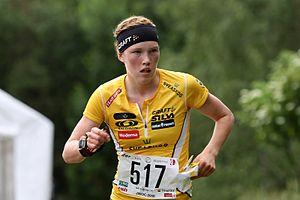
Tove Alexandersson est une Suédoise qui pratique à haut niveau et en compétition la course d'orientation et de ski d'orientation. Elle est dix fois championne du monde de course d'orientation, dix fois championne du monde de ski d'orientation et ancienne championne du monde de skyrunning. Elle court pour Stora Tuna OK en course d'orientation et Alfta-Ösa OK en ski d'orientation.